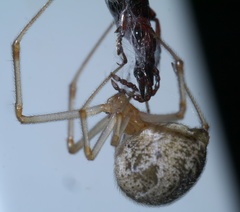
Species: Parasteatoda_tepidariorum